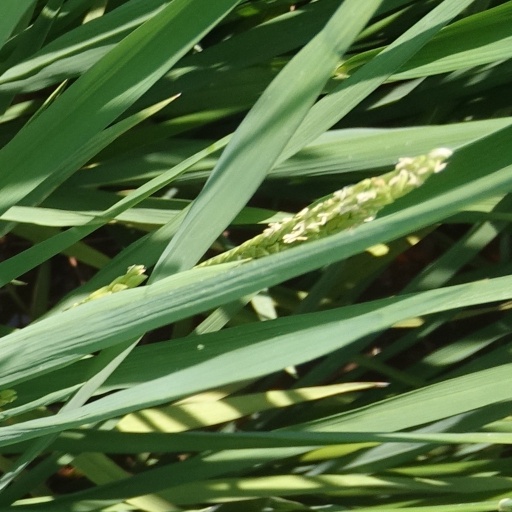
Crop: rice